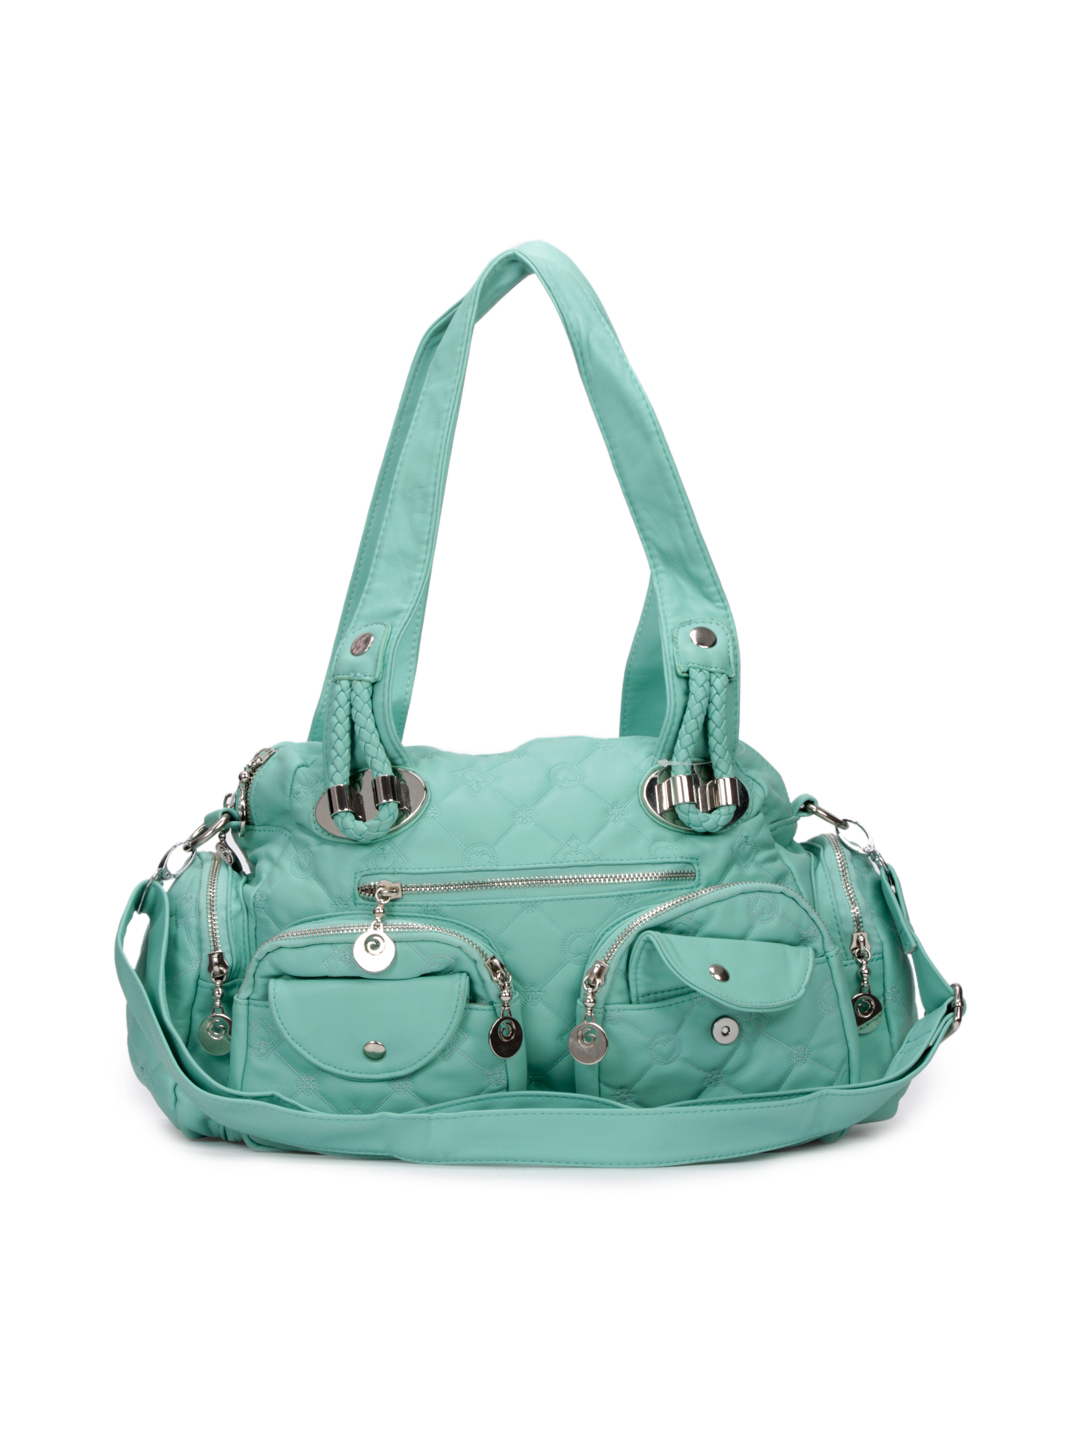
Kiara Women Light Green Handbag
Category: Accessories / Bags / Handbags
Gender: Women
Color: Green
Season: Summer 2012
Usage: Casual